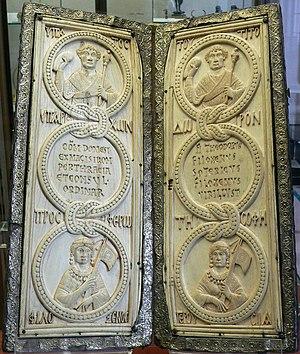
L’abbaye Saint-Corneille est située à Compiègne, à 75 km au nord de Paris, dans le pays de Valois, et s’appelle tout d’abord Sainte-Marie ou Notre-Dame. Elle est renommée par la suite Saint-Corneille et est connue également sous le nom de Saint-Cyprien.
Un diptyque consulaire est, dans l'Antiquité tardive, un type particulier de diptyque, cette paire de panneaux reliés, généralement en ivoire, en bois ou en métal, ornés d'un riche décor sculpté, qui pouvaient faire office de tablette à écrire : il s'agissait, à Byzance, d'un objet commémoratif de luxe, commandé par le consul ordinaire et distribué pour marquer son entrée en charge et récompenser les notables qui avaient soutenu sa candidature.